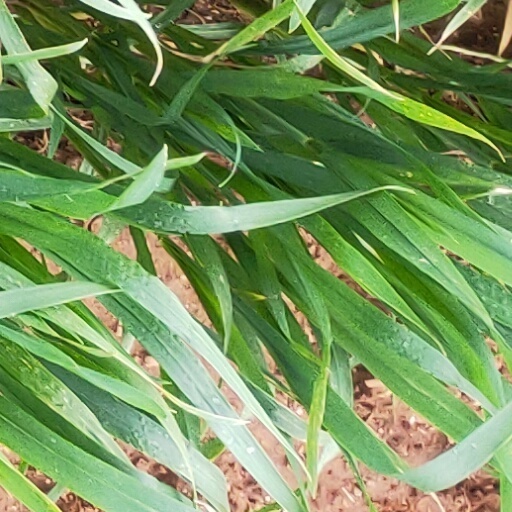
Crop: wheat